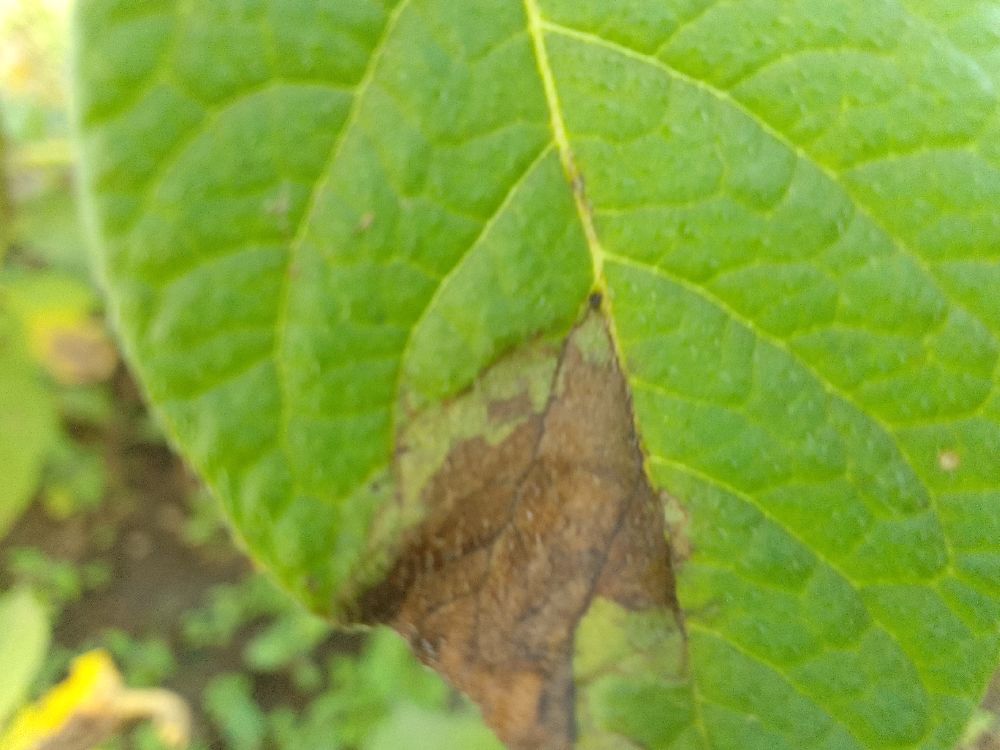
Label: Late blight